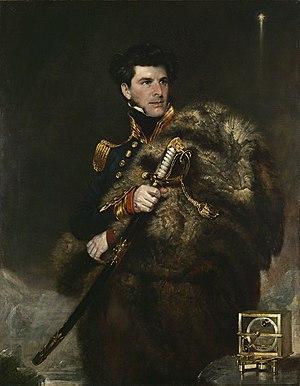
Le terme anglais Farthest South désigne le « point le plus au sud », donc le plus proche du pôle Sud, jamais atteint par l'homme à un moment donné de l'histoire. Absente des préoccupations des premiers navigateurs de l'hémisphère austral, l'expression a été largement utilisée lorsque, au XIXᵉ siècle et au début du XXᵉ siècle, la course en direction du sud s'est intensifiée.
La boussole d'inclinaison est un instrument utilisé pour mesurer l'angle entre l'horizon et le champ magnétique terrestre. Il a été utilisé en navigation, en exploitation minière et en prospection, ainsi que pour l'étude du magnétisme.
Cette liste regroupe les personnes nées à Londres.
Le chimiste britannique Sir Humphry Davy annonce les propriétés anesthésiques de l'oxyde nitreux.
L'expédition Erebus et Terror, ou expédition Ross, est la plus importante expédition britannique en Antarctique du XIXᵉ siècle et le dernier grand voyage d'exploration fait entièrement à la voile. Menée entre 1839 et 1843 par James Clark Ross — le neveu de l'explorateur John Ross —, la mission a pour but l'exploration et la recherche scientifique, notamment sur le magnétisme, vers une région inexplorée qui deviendra la mer de Ross et la dépendance de Ross. Lors de l'expédition, Ross découvre notamment la chaîne Transantarctique, l'île de Ross et ses volcans : les monts Erebus et Terror.